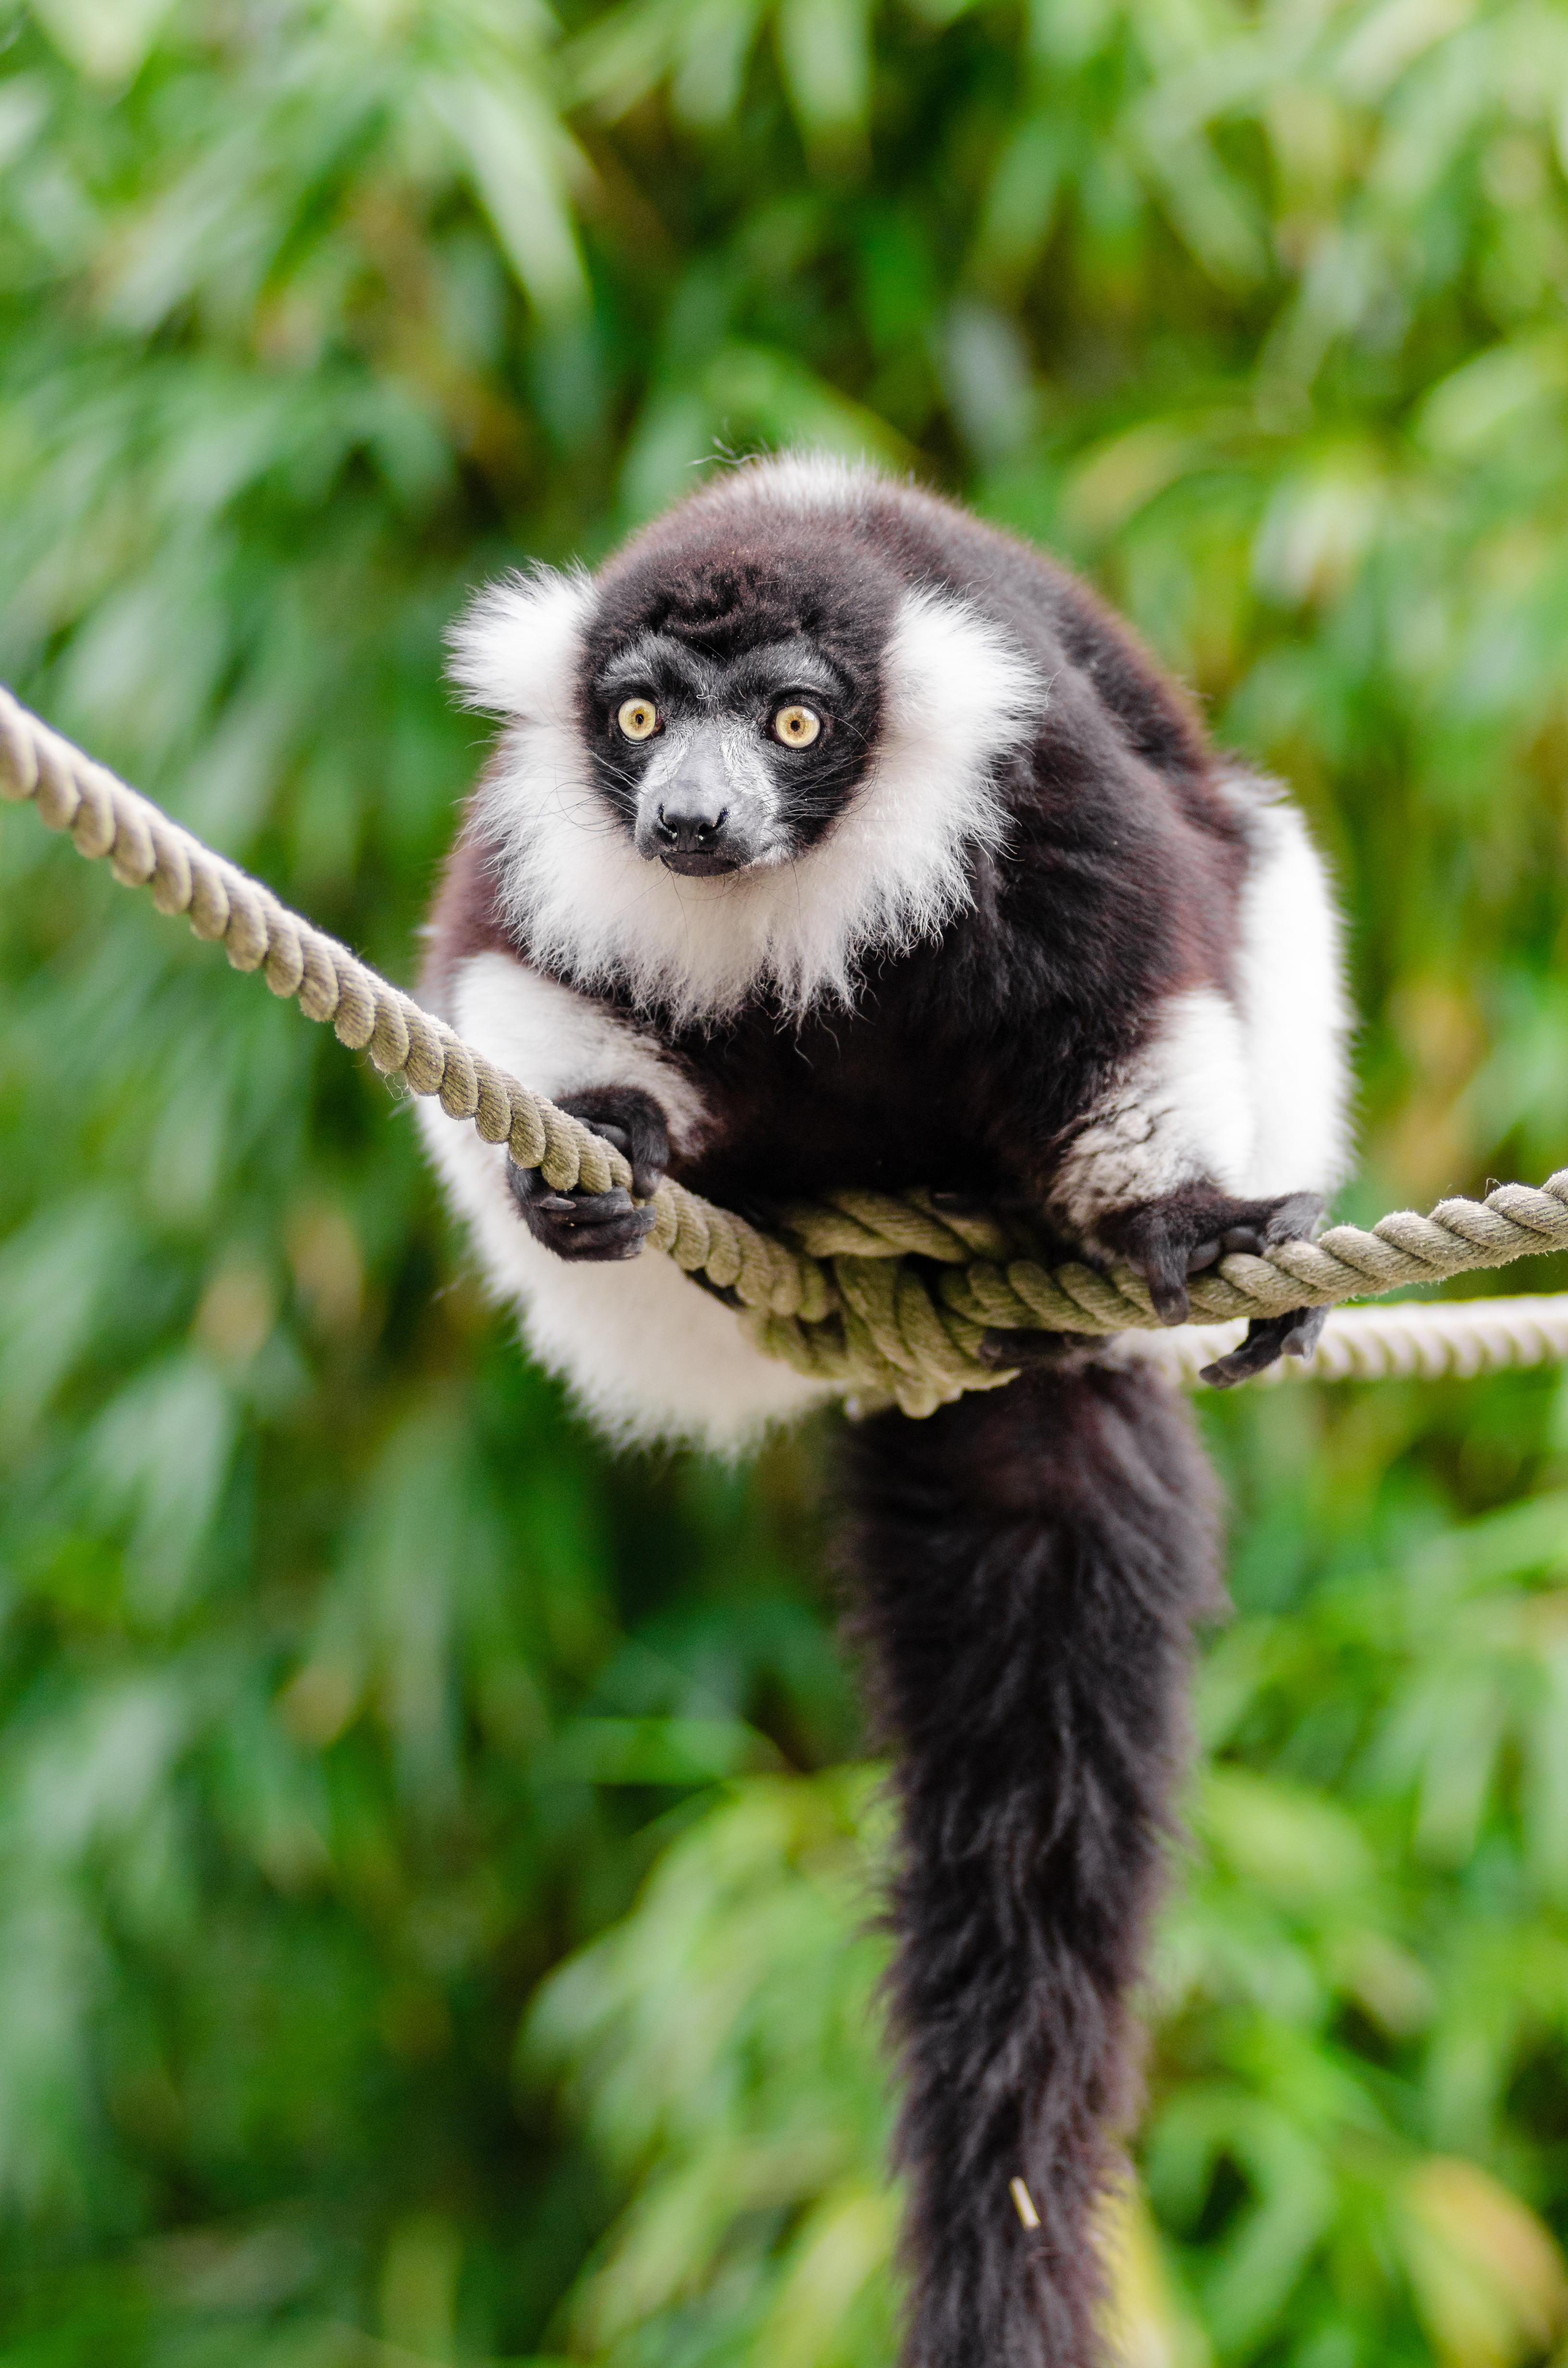
nature, animal, wildlife, zoo, beak, mammal, fauna, primate, gibbon, madagascar, vertebrate, lemur, new world monkey